Silba

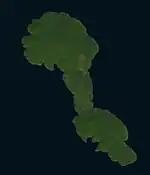
Satellite image

Silba is an island in Croatia with an area of 15 km, northern Dalmatia, south-east of Lošinj, between the islands of Premuda and Olib. It has a Mediterranean climate with 2570 hours a year of sunshine. Most summer days are hot, bright and clear with light westerly maestral wind cooling the island in the afternoons.